Rock-climbing equipment

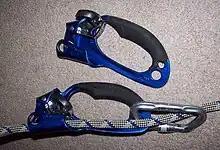
Ascender attached to a rope

Ascenders (also called "jumars" or "crolls" after popular brands) are mechanical devices to enable a climber to move up a fixed rope, which is a static rope that is hanging from a fixed anchor. Ascenders perform the same basic function as friction or prusik knots made from cord but far less effort and concentration are needed to use them (e.g. tired climbers at high-altitude), they can handle much heavier loads (e.g. climbers with ruck-sacks), and they are more reliable in all conditions (e.g. on wet and icy ropes). The ascender uses an internal cam that allows the device to slide freely in one direction but tightly grip the rope when pulled on in the opposite direction. To prevent the ascender device from accidentally falling off the rope, a locking carabiner is also used.